Asian elephant

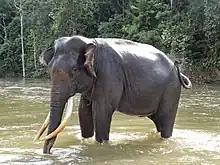
Elephant in Sumatra

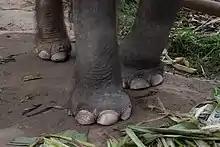
The nail-like structures on the toes of an Asian elephant

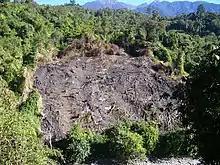
Forests cleared for "jhum"—a type of shifting cultivation practiced in Arunachal Pradesh, India

Carl Linnaeus proposed the scientific name "Elephas maximus" in 1758 for an elephant from Ceylon. "Elephas indicus" was proposed by Georges Cuvier in 1798, who described an elephant from India. Coenraad Jacob Temminck named an elephant from Sumatra "Elephas sumatranus" in 1847. Frederick Nutter Chasen classified all three as subspecies of the Asian elephant in 1940. These three subspecies are currently recognised as valid taxa. Results of phylogeographic and morphological analyses indicate that the Sri Lankan and Indian elephants are not distinct enough to warrant classification as separate subspecies.